Millwork

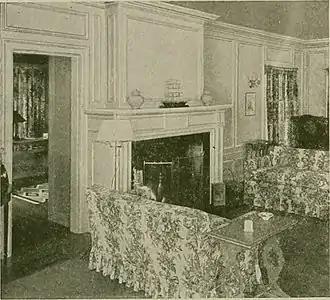
Traditional interior millwork examples: note the wall covers, as well as the door and window trim, are all custom-styled to complement the central focus point of the room—the fireplace mantel.

Millwork is historically any wood-mill produced decorative material used in building construction. Stock profiled and patterned millwork building components fabricated by milling at a planing mill can usually be installed with minimal alteration. Today, millwork may encompass items that are made using alternatives to wood, including synthetics, plastics, and wood-adhesive composites.